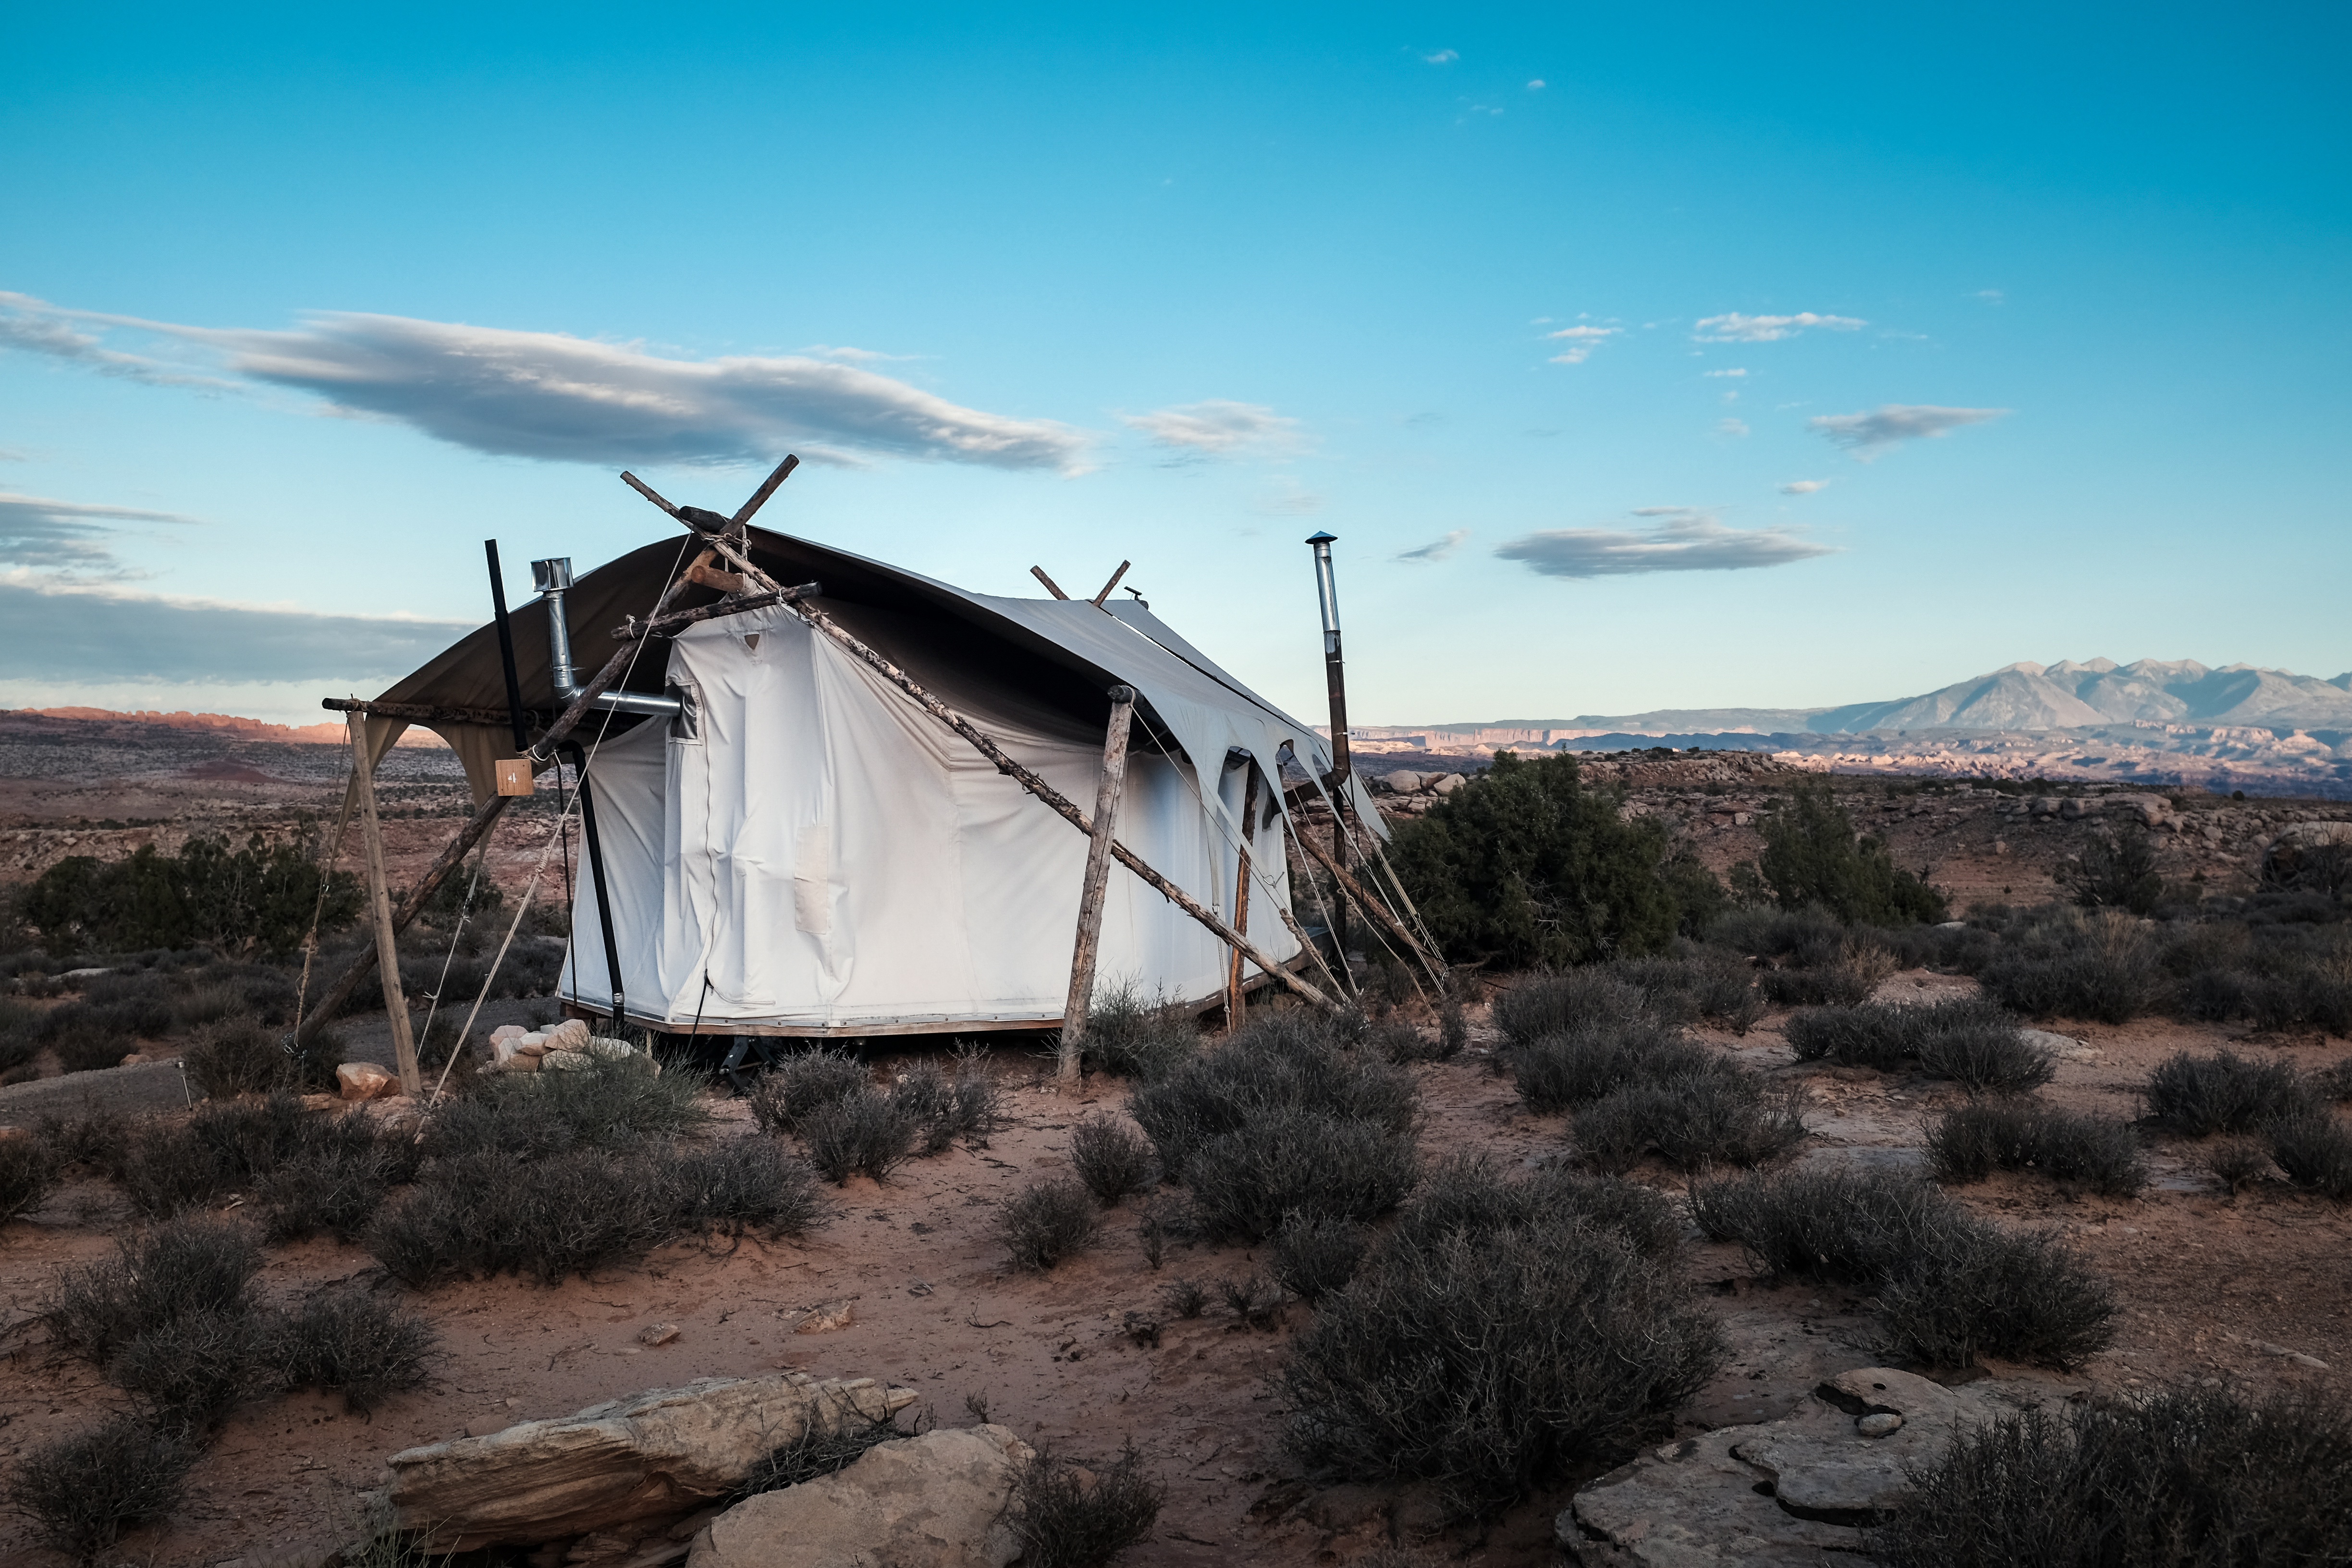
landscape, wilderness, mountain, wind, mountain range, hut, rural area, mountainous landforms